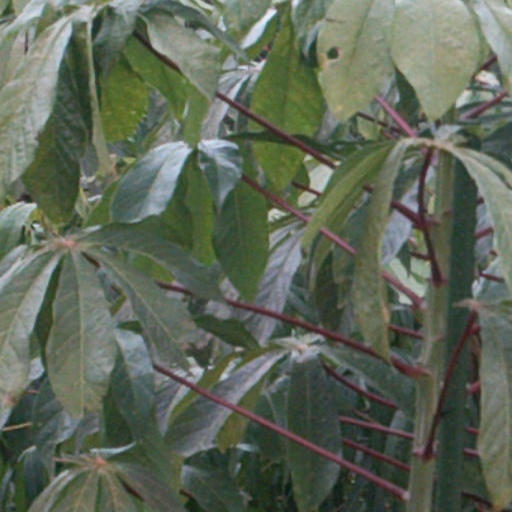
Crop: cassava